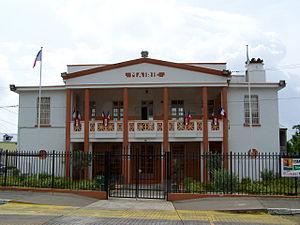
Petit-Bourg est une commune française, située dans le département en région d'outre-mer de la Guadeloupe dont elle constitue la municipalité la plus étendue.